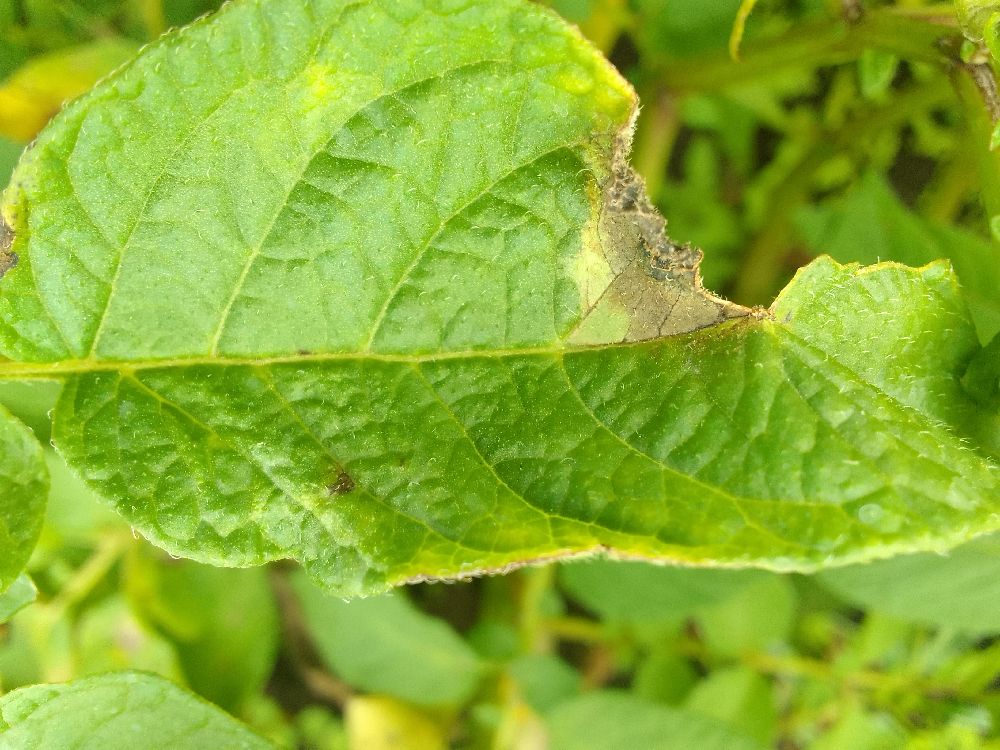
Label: Late blight